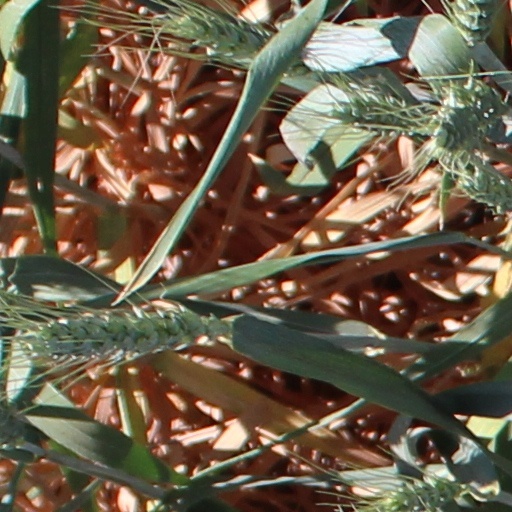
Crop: wheat